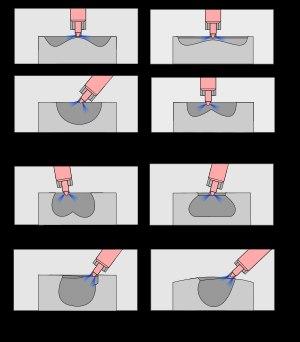
En mécanique, un piston est une pièce rigide de section généralement circulaire coulissant dans un cylindre de forme complémentaire. Le déplacement du piston entraîne une variation de volume de la chambre, partie située au-dessus du piston, entre celui-ci et le cylindre. Un piston permet la conversion d'une pression en un travail, ou réciproquement.